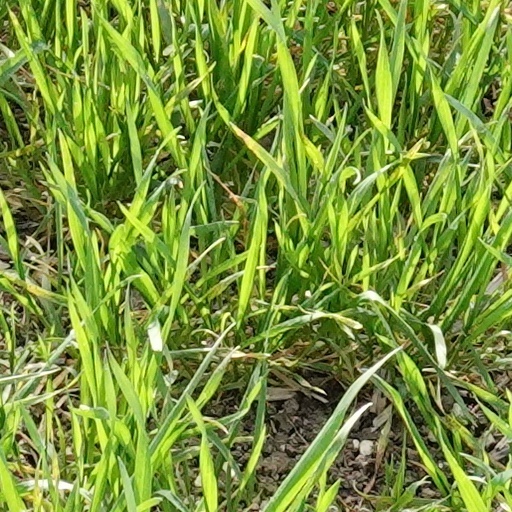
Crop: wheat